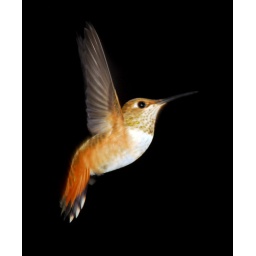
rufous hummingbird male suspended against dark sky